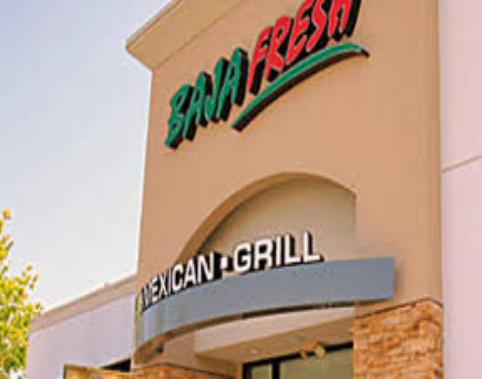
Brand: Baja Fresh
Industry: Food